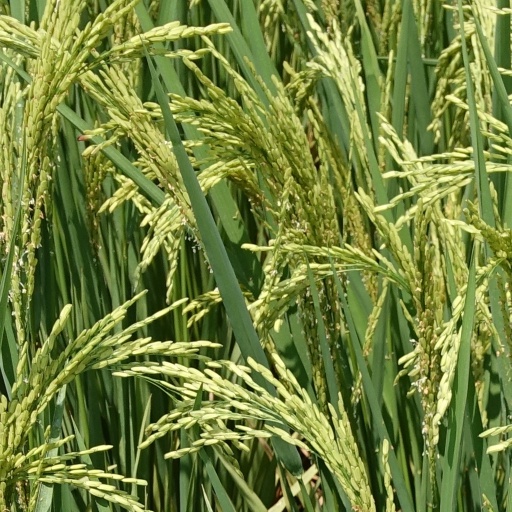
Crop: rice